Sir Thomas William Holburn, 5th Baronet

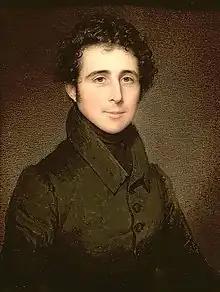
A painting of Thomas William Holburn, early 19th century

Sir Thomas William Holburn, 5th Baronet (1793–1874), generally known as William, was a Lieutenant of the British Navy and part of the last of the Holburn baronets. He is mostly known as the owner of the collections that are currently on display in the Holburne Museum.